Paul L. Bolden

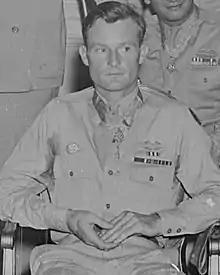
Paul Bolden after receiving his Medal of Honor from President Harry S. Truman on August 23, 1945

Paul Luther Bolden (June 15, 1922 – May 21, 1979) was a United States Army soldier and a recipient of the United States military's highest decoration—the Medal of Honor—for his actions in World War II.